Face-bow

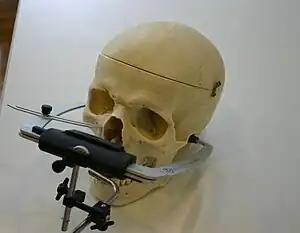
Skull model fitted with a face bow

A face-bow is a dental instrument used in the field of prosthodontics. Its purpose is to transfer functional and aesthetic components from patient's mouth to the dental articulator. Specifically, it transfers the relationship of maxillary arch and temporomandibular joint to the casts. It records the upper model's (maxilla) relationship to the External Acoustic Meatus, in the hinge axis. It aids in mounting maxillary cast on the articulator.